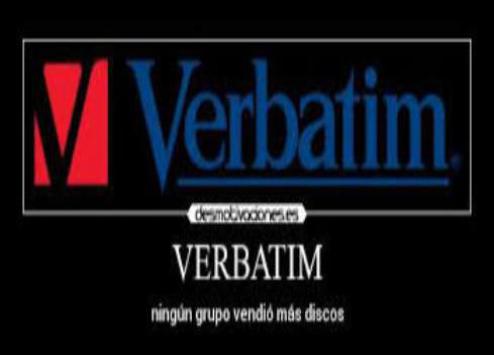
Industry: Necessities